The horse in Nordic mythology

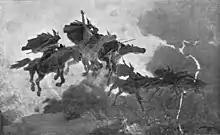
The ride of the valkyries, on their "cloud horses".

The aerial symbolism of the horse is highlighted many times, notably through Sleipnir, whose eight feet enabled him to run on land as well as in the air, and who also possessed a special link with the wind and, by extension, with speed. Jung saw in Sleipnir an "anguish impulse, but also a migratory impulse, the symbol of the wind that blows across the plains and invites man to flee from home", and the clouds were described as the horses of the valkyries.